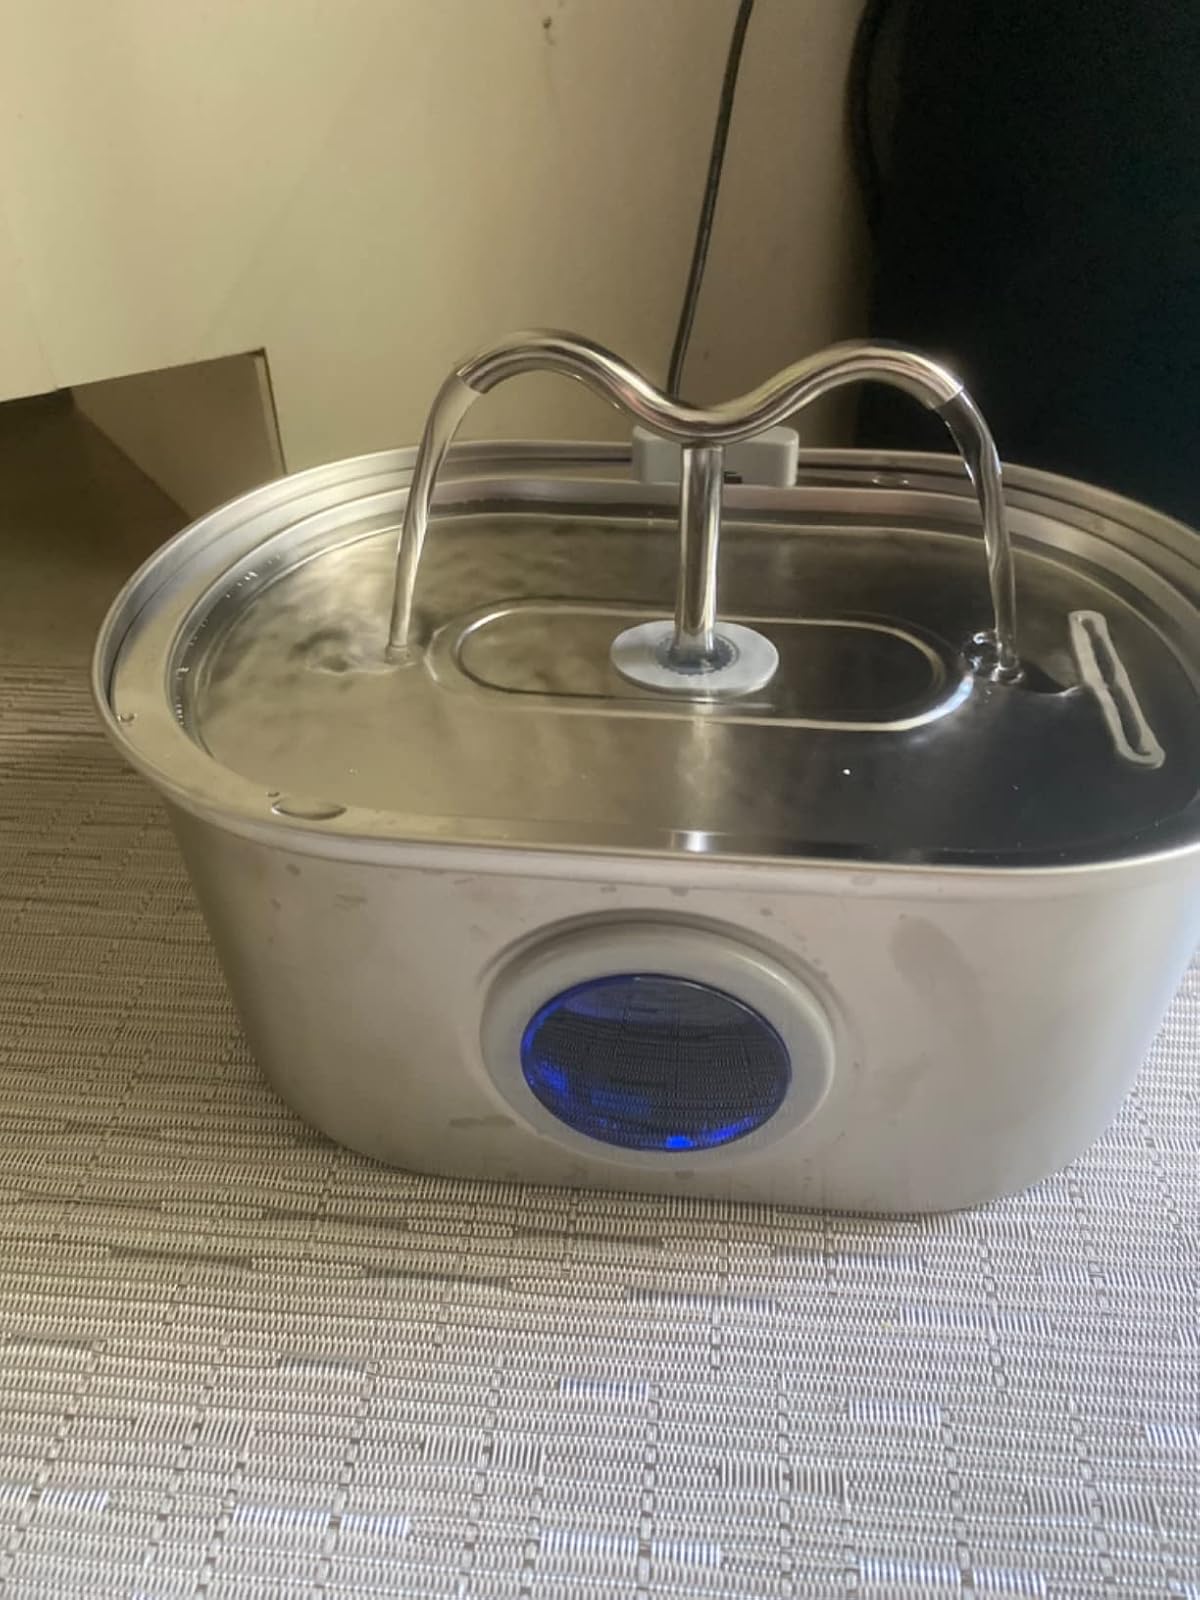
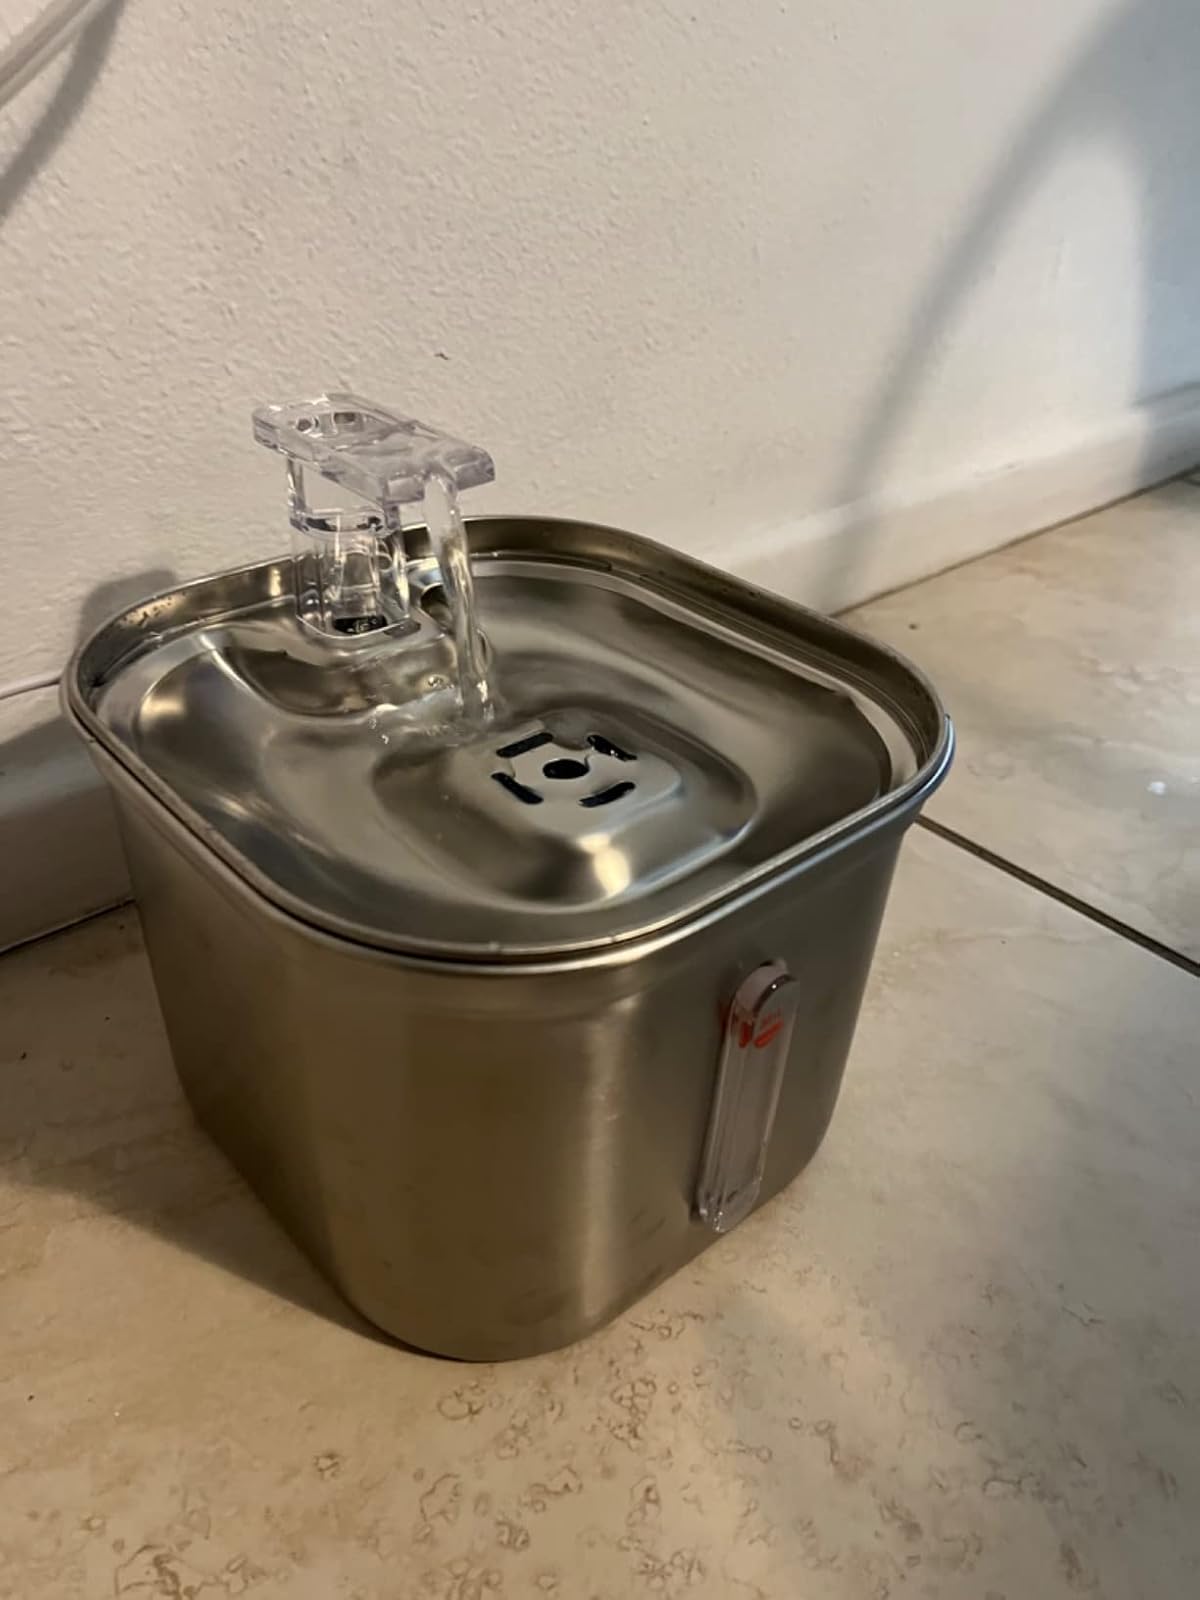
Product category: items_bowl
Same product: no